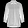
Label: Shirt